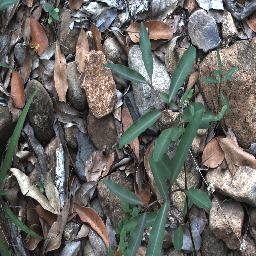
Label: rubber_vine